Bobrinsky

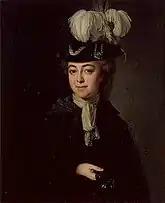
The first Count Bobrinsky

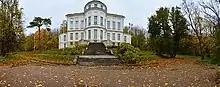
The Bogoroditsk Estate of the first count was designed by Ivan Starov and landscaped by Andrei Bolotov

Empress Catherine II gave birth to her only official illegitimate son on April 11, 1762, several months before her ascension to the throne. Catherine had to conceal the pregnancy. When the due date came, to distract her husband, Emperor Peter III, her trusted servant Vasily Shkurin was ordered to burn his own house, knowing that the Emperor had a passion to watch the fires. The child was named Aleksey after his uncle and godfather, Count Aleksey Orlov. He was brought up in Bobriki, a village in the Tula guberniya. On April 2, 1781, Catherine sent him a letter, in which she openly avowed her maternity. She named him Bobrinsky, a surname derived from the estate he lived in. On the 5th day of his reign, Emperor Paul made his half-brother a count of the Russian Empire and promoted him to general-major. He married Baroness Anna Dorothea von Ungern-Sternberg (1769–1846) and had issue that continues to this day. The first Count Bobrinsky died on June 20, 1813, in his estate of Bogoroditsk, to the east of Tula.